Chain Lakes Bridge

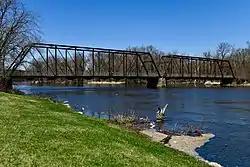

The Chain Lakes Bridge is a historic structure located southeast of Palo, Iowa, United States. It carries a pedestrian trail for over the Cedar River. The Linn County Board of Supervisors began planning for this span in the early 1880s. They appropriated $20,000 for this two-span Pratt through truss The Wrought Iron Bridge Company of Canton, Ohio, which built bridges in the county since 1879, completed this structure in 1884. The bridge was listed on the National Register of Historic Places in 1998. While it was built to carry vehicular traffic, it is now in a nature preserve maintained by the Linn County Conservation Board.